William Prout

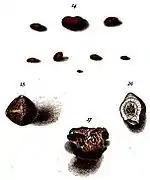
Different species of urinary calculi noted by William Prout

Prout is better remembered, however, for his researches into physical chemistry. In 1815, based on the tables of atomic weights available at the time, he anonymously hypothesized that the atomic weight of every element is an integer multiple of that of hydrogen, suggesting that the hydrogen atom is the only truly fundamental particle (which he called protyle), and that the atoms of the other elements are made of groupings of various numbers of hydrogen atoms. While Prout's hypothesis was not borne out by later more-accurate measurements of atomic weights, it was a sufficiently fundamental insight into the structure of the atom that in 1920, Ernest Rutherford chose the name of the newly discovered proton to, among other reasons, give credit to Prout.